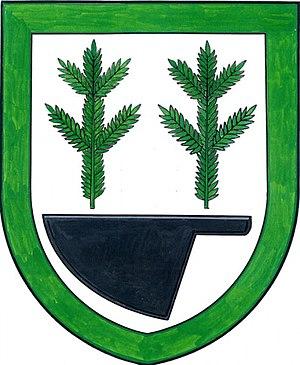
Radíkov est une commune du district de Přerov, dans la région d'Olomouc, en République tchèque. Sa population s'élevait à 157 habitants en 2018.